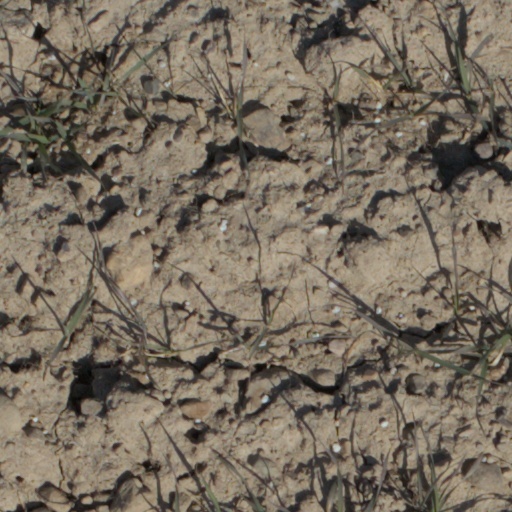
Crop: wheat